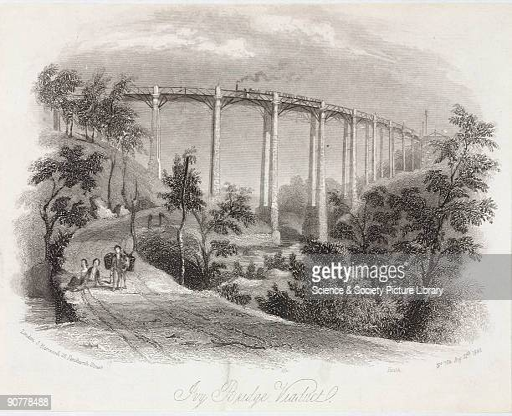
engraving by person showing a viaduct published by person